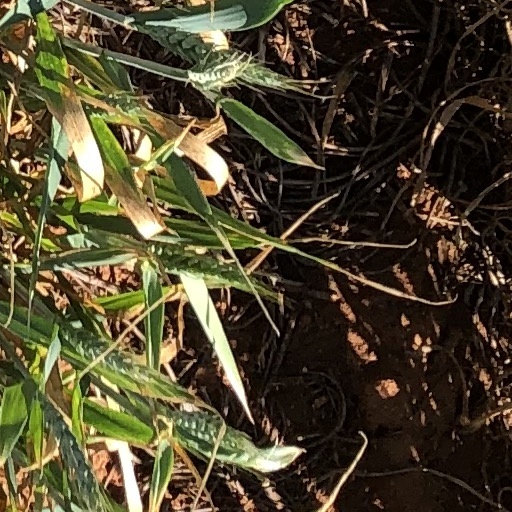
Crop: wheat